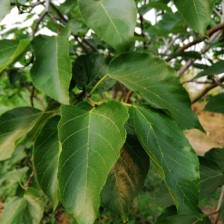
Variety: TaiwanMeacho